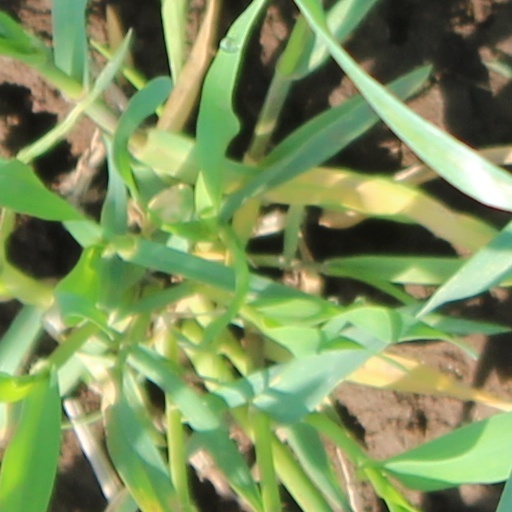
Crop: wheat